Naha

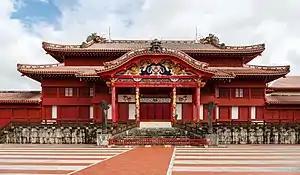
Front façade of the Shuri Castle

The restored and rebuilt Shuri Castle, the former royal palace of the Ryūkyū Kingdom, is one of the finest "gusuku" (Okinawan castle) and among the most important historical sites in Naha. The palace, and a series of tunnels underneath it, were used as a major command post by the Imperial Japanese military during World War II, and the castle was subsequently almost destroyed in 1945 by the US Marines, Army and Navy. After the war, the University of the Ryūkyūs was constructed on the site. Today Shuri Castle has been reconstructed, including the famous Shureimon, its main gate, and is registered, along with a number of other "gusuku" and other Okinawan historical and sacred sites, as a UNESCO World Heritage Site.